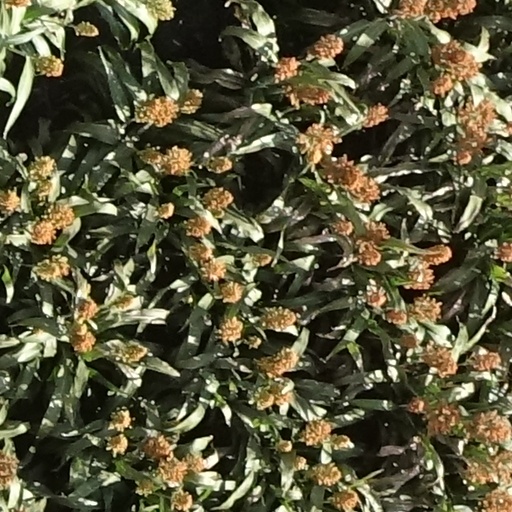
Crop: sorghum